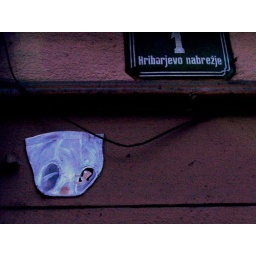
little girl in a pants